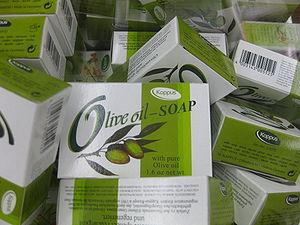
Le tallowate de sodium est le nom générique et commercial utilisé par la nomenclature internationale des ingrédients cosmétiques pour désigner le mélange de sels de sodium obtenu par saponification de graisse de bœuf.